Ana Brnabić

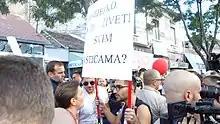
Brnabić confronted at the 2019 Belgrade Pride parade by a participant holding a sign that says: "Prime Minister, what is it like to live with all the privileges?"

In December 2018, commenting on the announced transformation of the Kosovo Security Force into the Kosovo Armed Forces, Brnabić said: "I hope we won’t have to use our military, but at the moment, that's one of the options on the table because one cannot witness a new ethnic cleansing of the Serbs and new Storms — although Edi Rama is calling for them. When someone knows you have a strong army, then they have to sit down and talk to you."